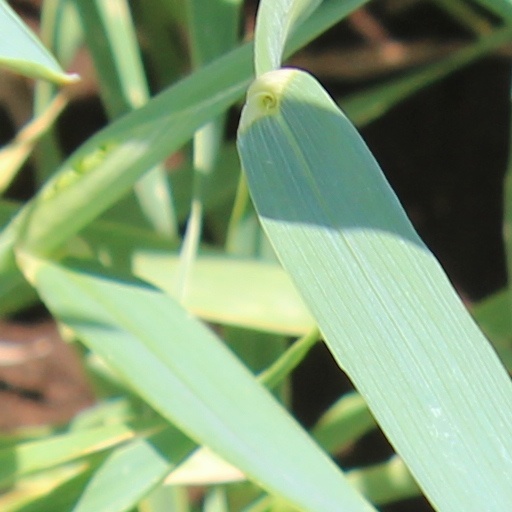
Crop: wheat